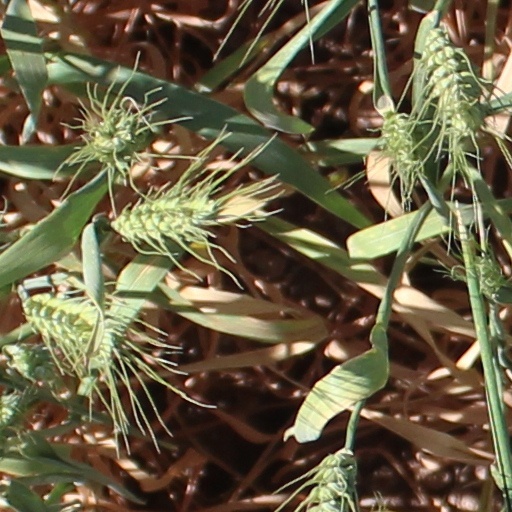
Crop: wheat